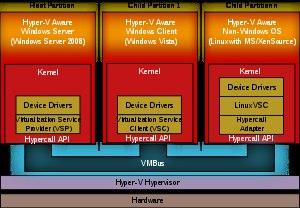
Hyper-V, également connu sous le nom de Windows Server Virtualisation, est un système de virtualisation basé sur un hyperviseur 64 bits de la version de Windows Server 2008. Il permet à un serveur physique de devenir Hyperviseur et ainsi gérer et héberger des machines virtuelles communément appelées VM.